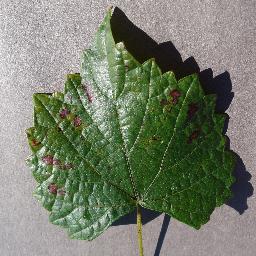
Label: Grape___Esca_(Black_Measles)